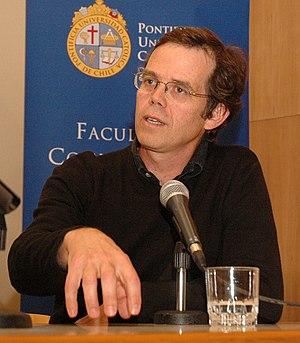
Andrés Wood est un réalisateur chilien né à Santiago en 1965.